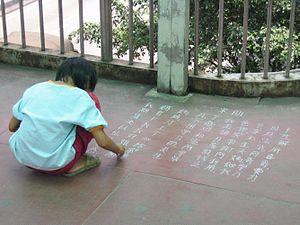
La petite fille à la craie, août 2005, Canton, Chine.
Le cantonais ou yue est une langue chinoise parlée particulièrement dans le sud de la Chine, dans les provinces du Guangdong et du Guangxi, à Hong Kong et à Macao.